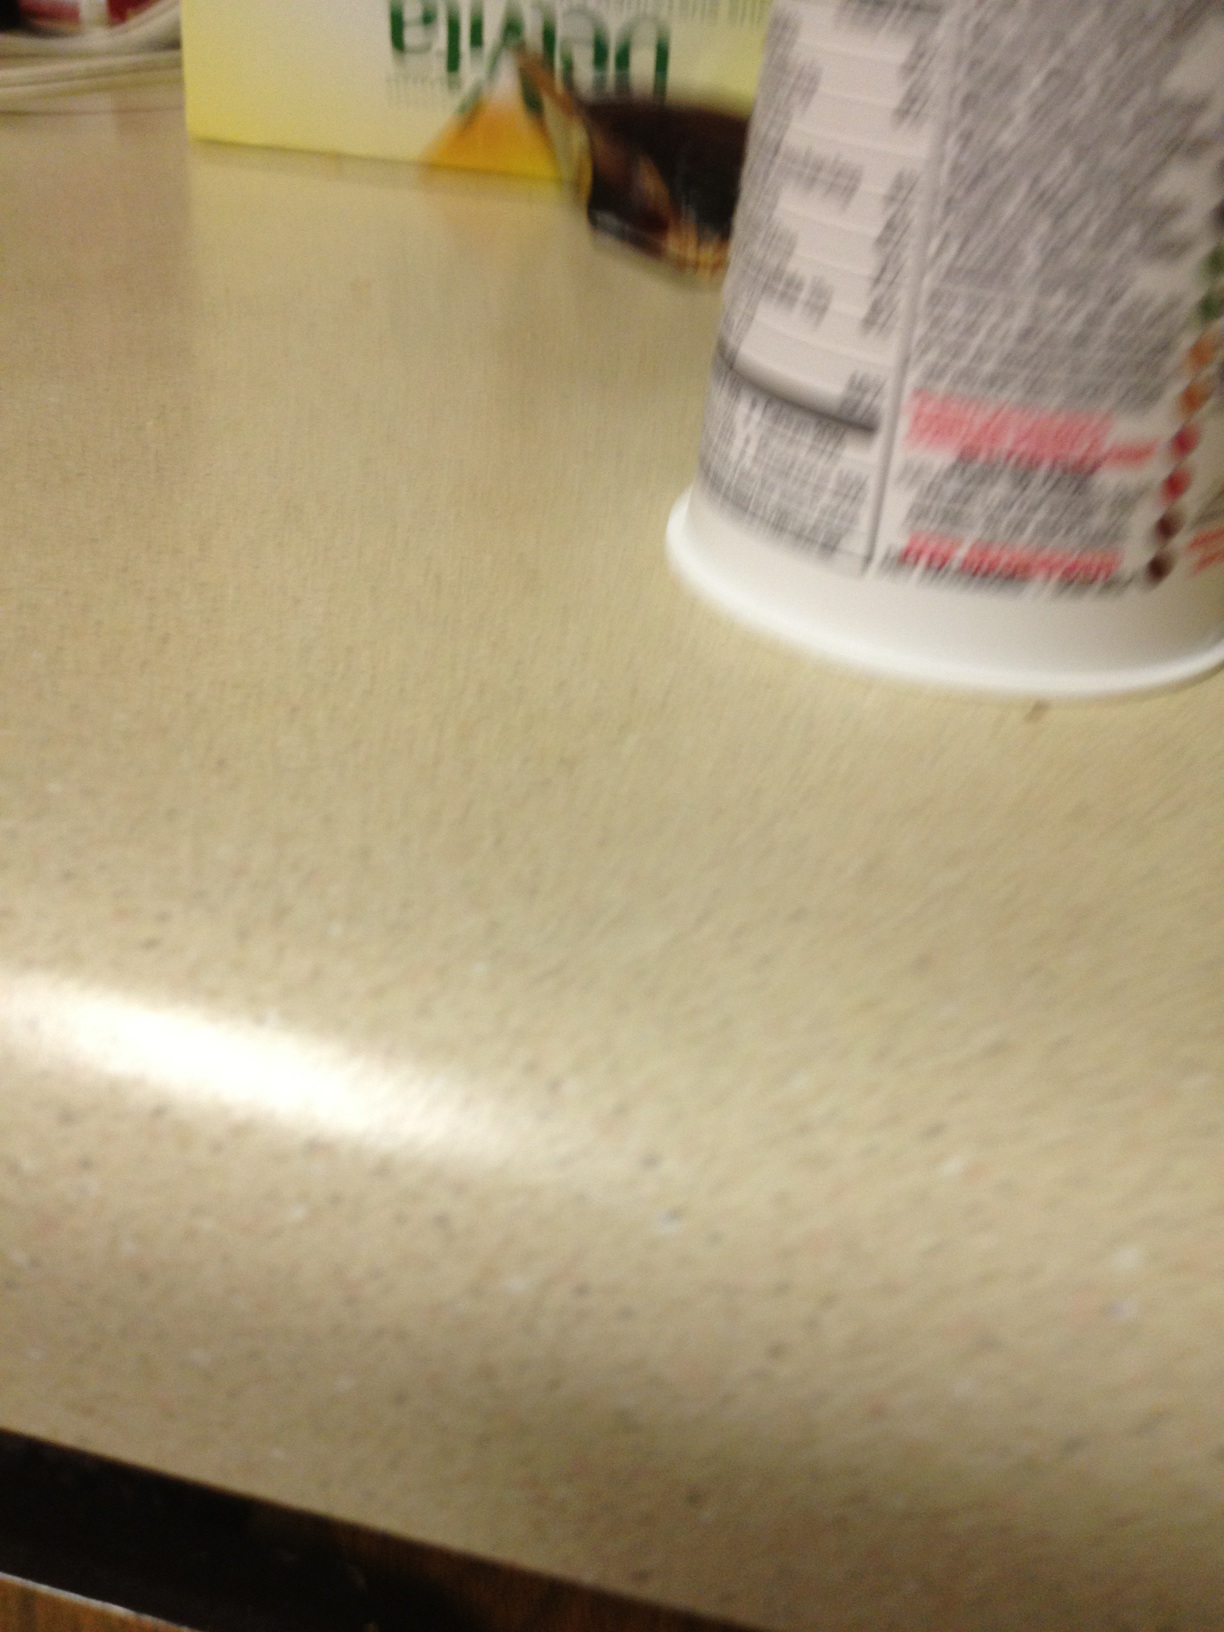Question: What flavor yogurt is this?
Answer: unanswerable